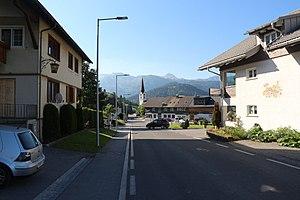
Sibratsgfäll est une commune autrichienne du Vorarlberg.